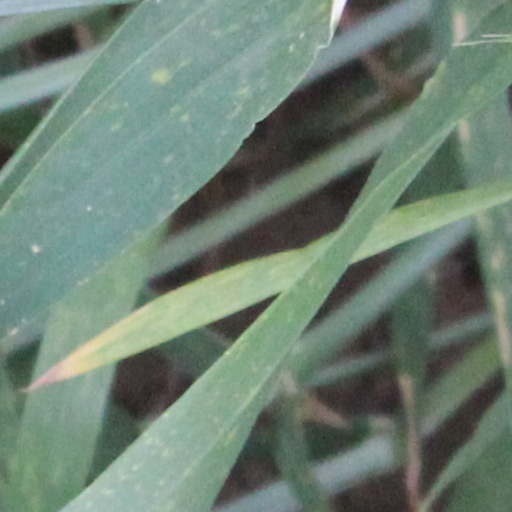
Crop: wheat